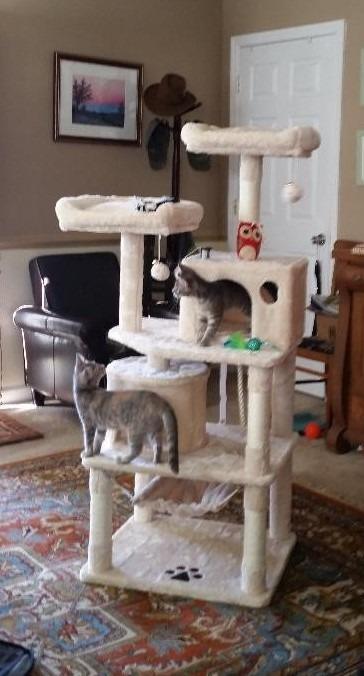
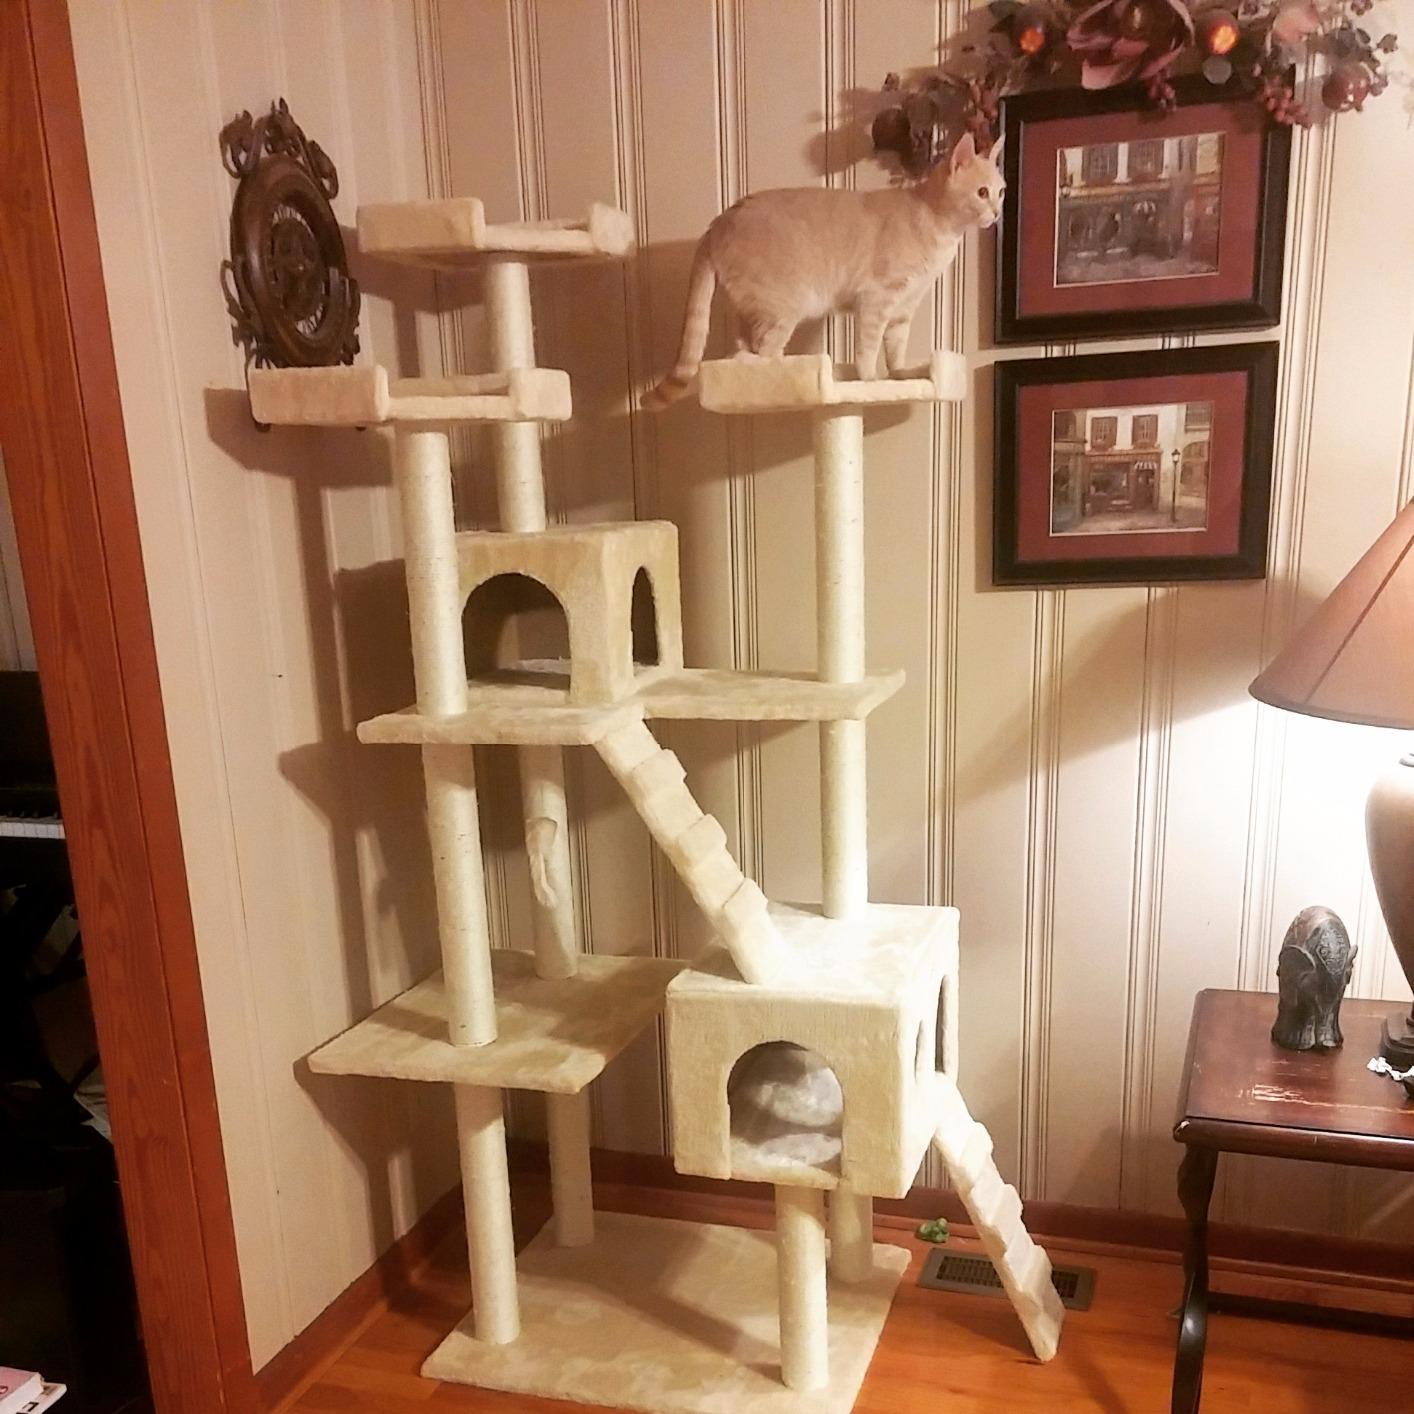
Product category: items_cat tree
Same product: no